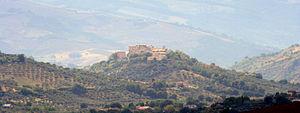
Cugnoli est une commune italienne d'environ 1 600 habitants, située dans la province de Pescara, dans la région Abruzzes, en Italie méridionale.